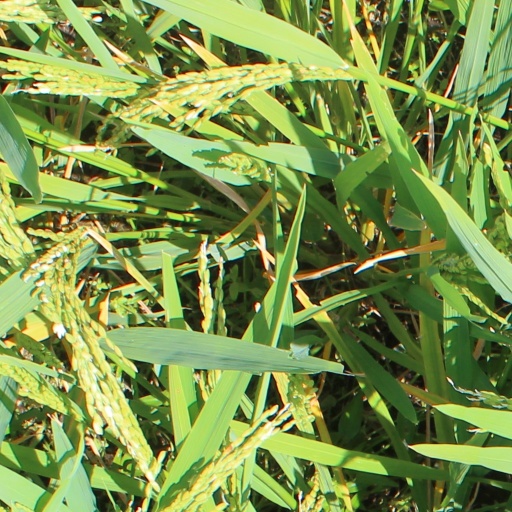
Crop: rice